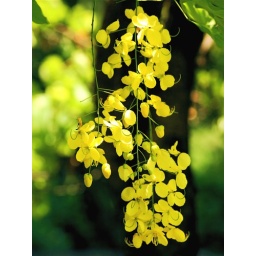
of the yellow tree flower ... don't know the name for it ...we call it &amp;quot;casse&amp;quot; in our creole languages.